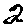
Label: 2